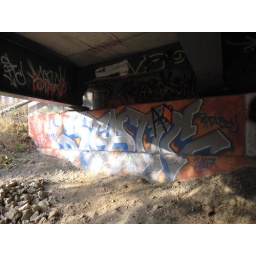
under the highway 5 and 96 bridge